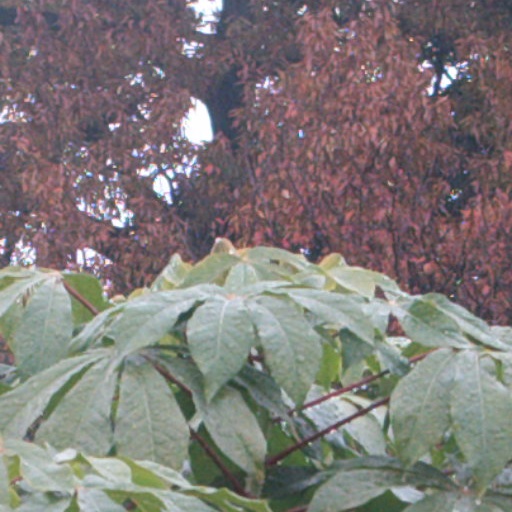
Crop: cassava